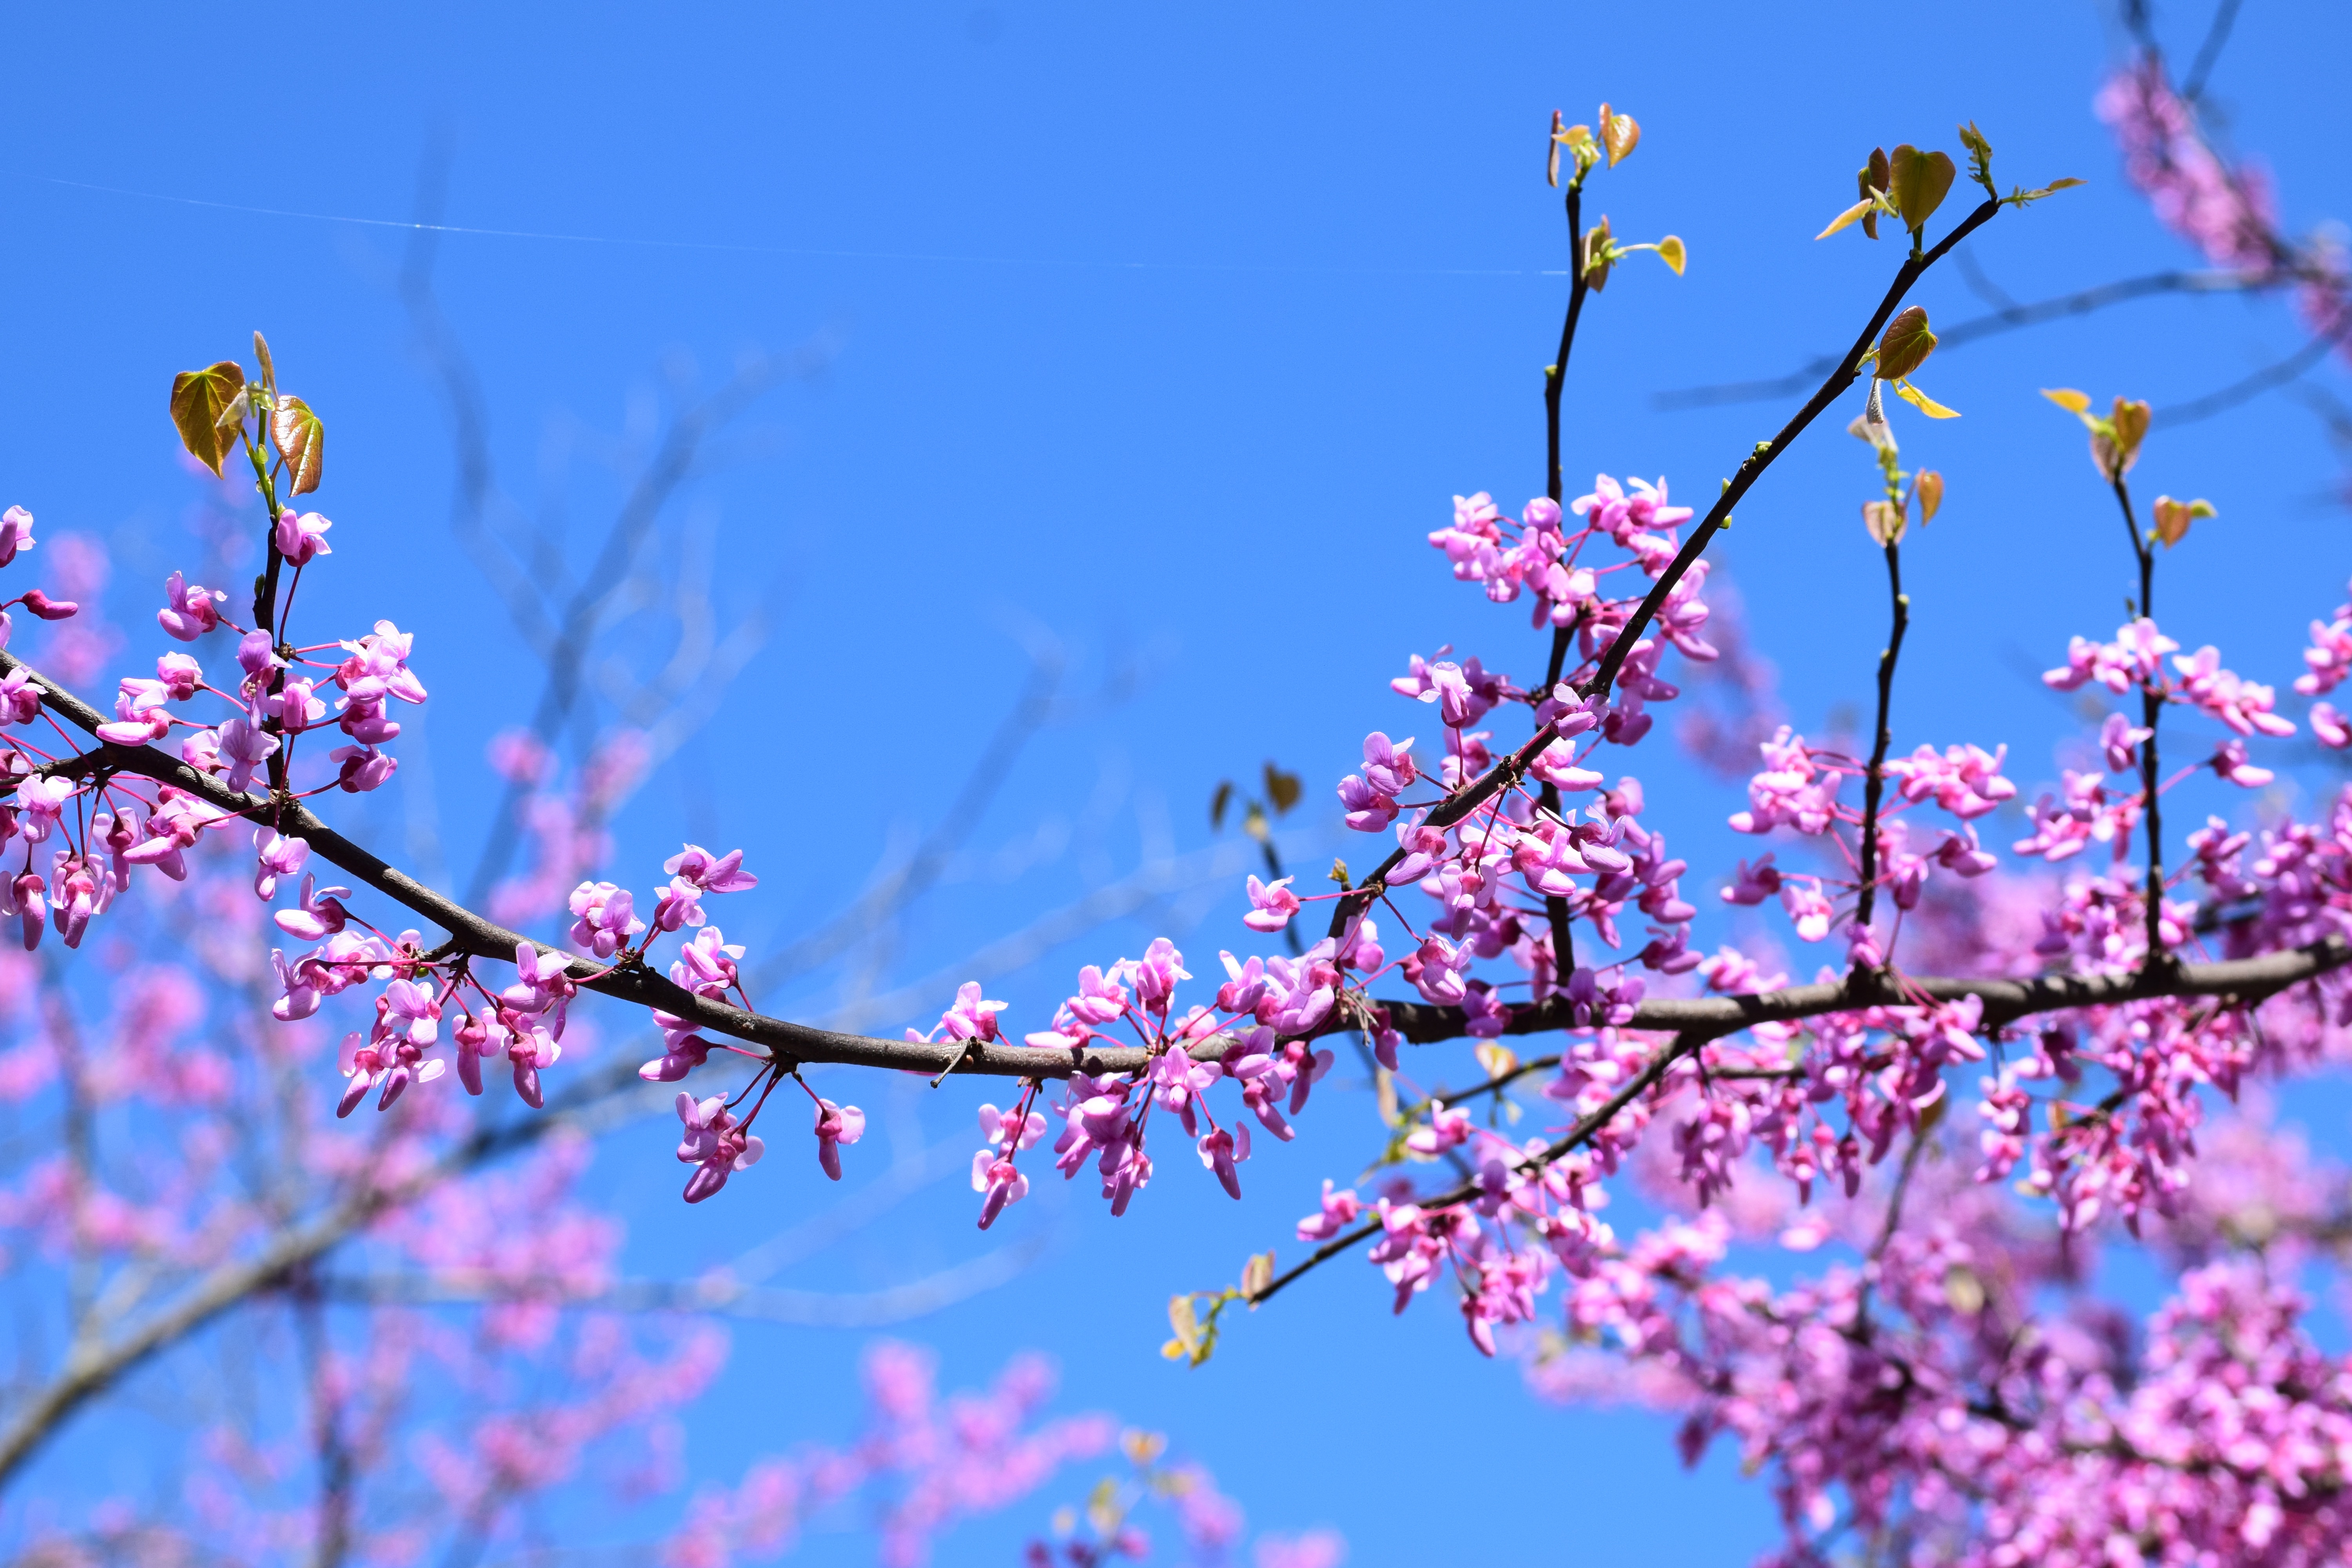
tree, branch, blossom, plant, sky, flower, spring, flora, season, cherry blossom